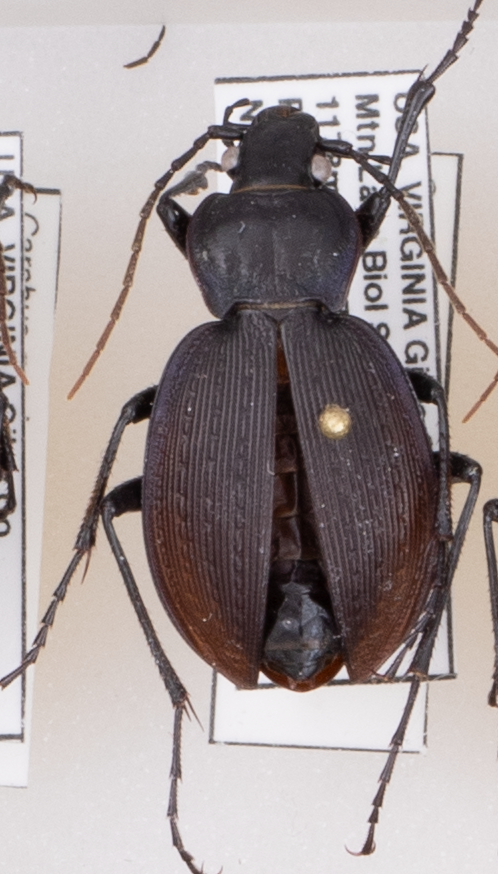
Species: Carabus goryi
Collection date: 2018-06-05
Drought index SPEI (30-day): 0.552
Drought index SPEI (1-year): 0.47
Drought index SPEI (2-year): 0.63